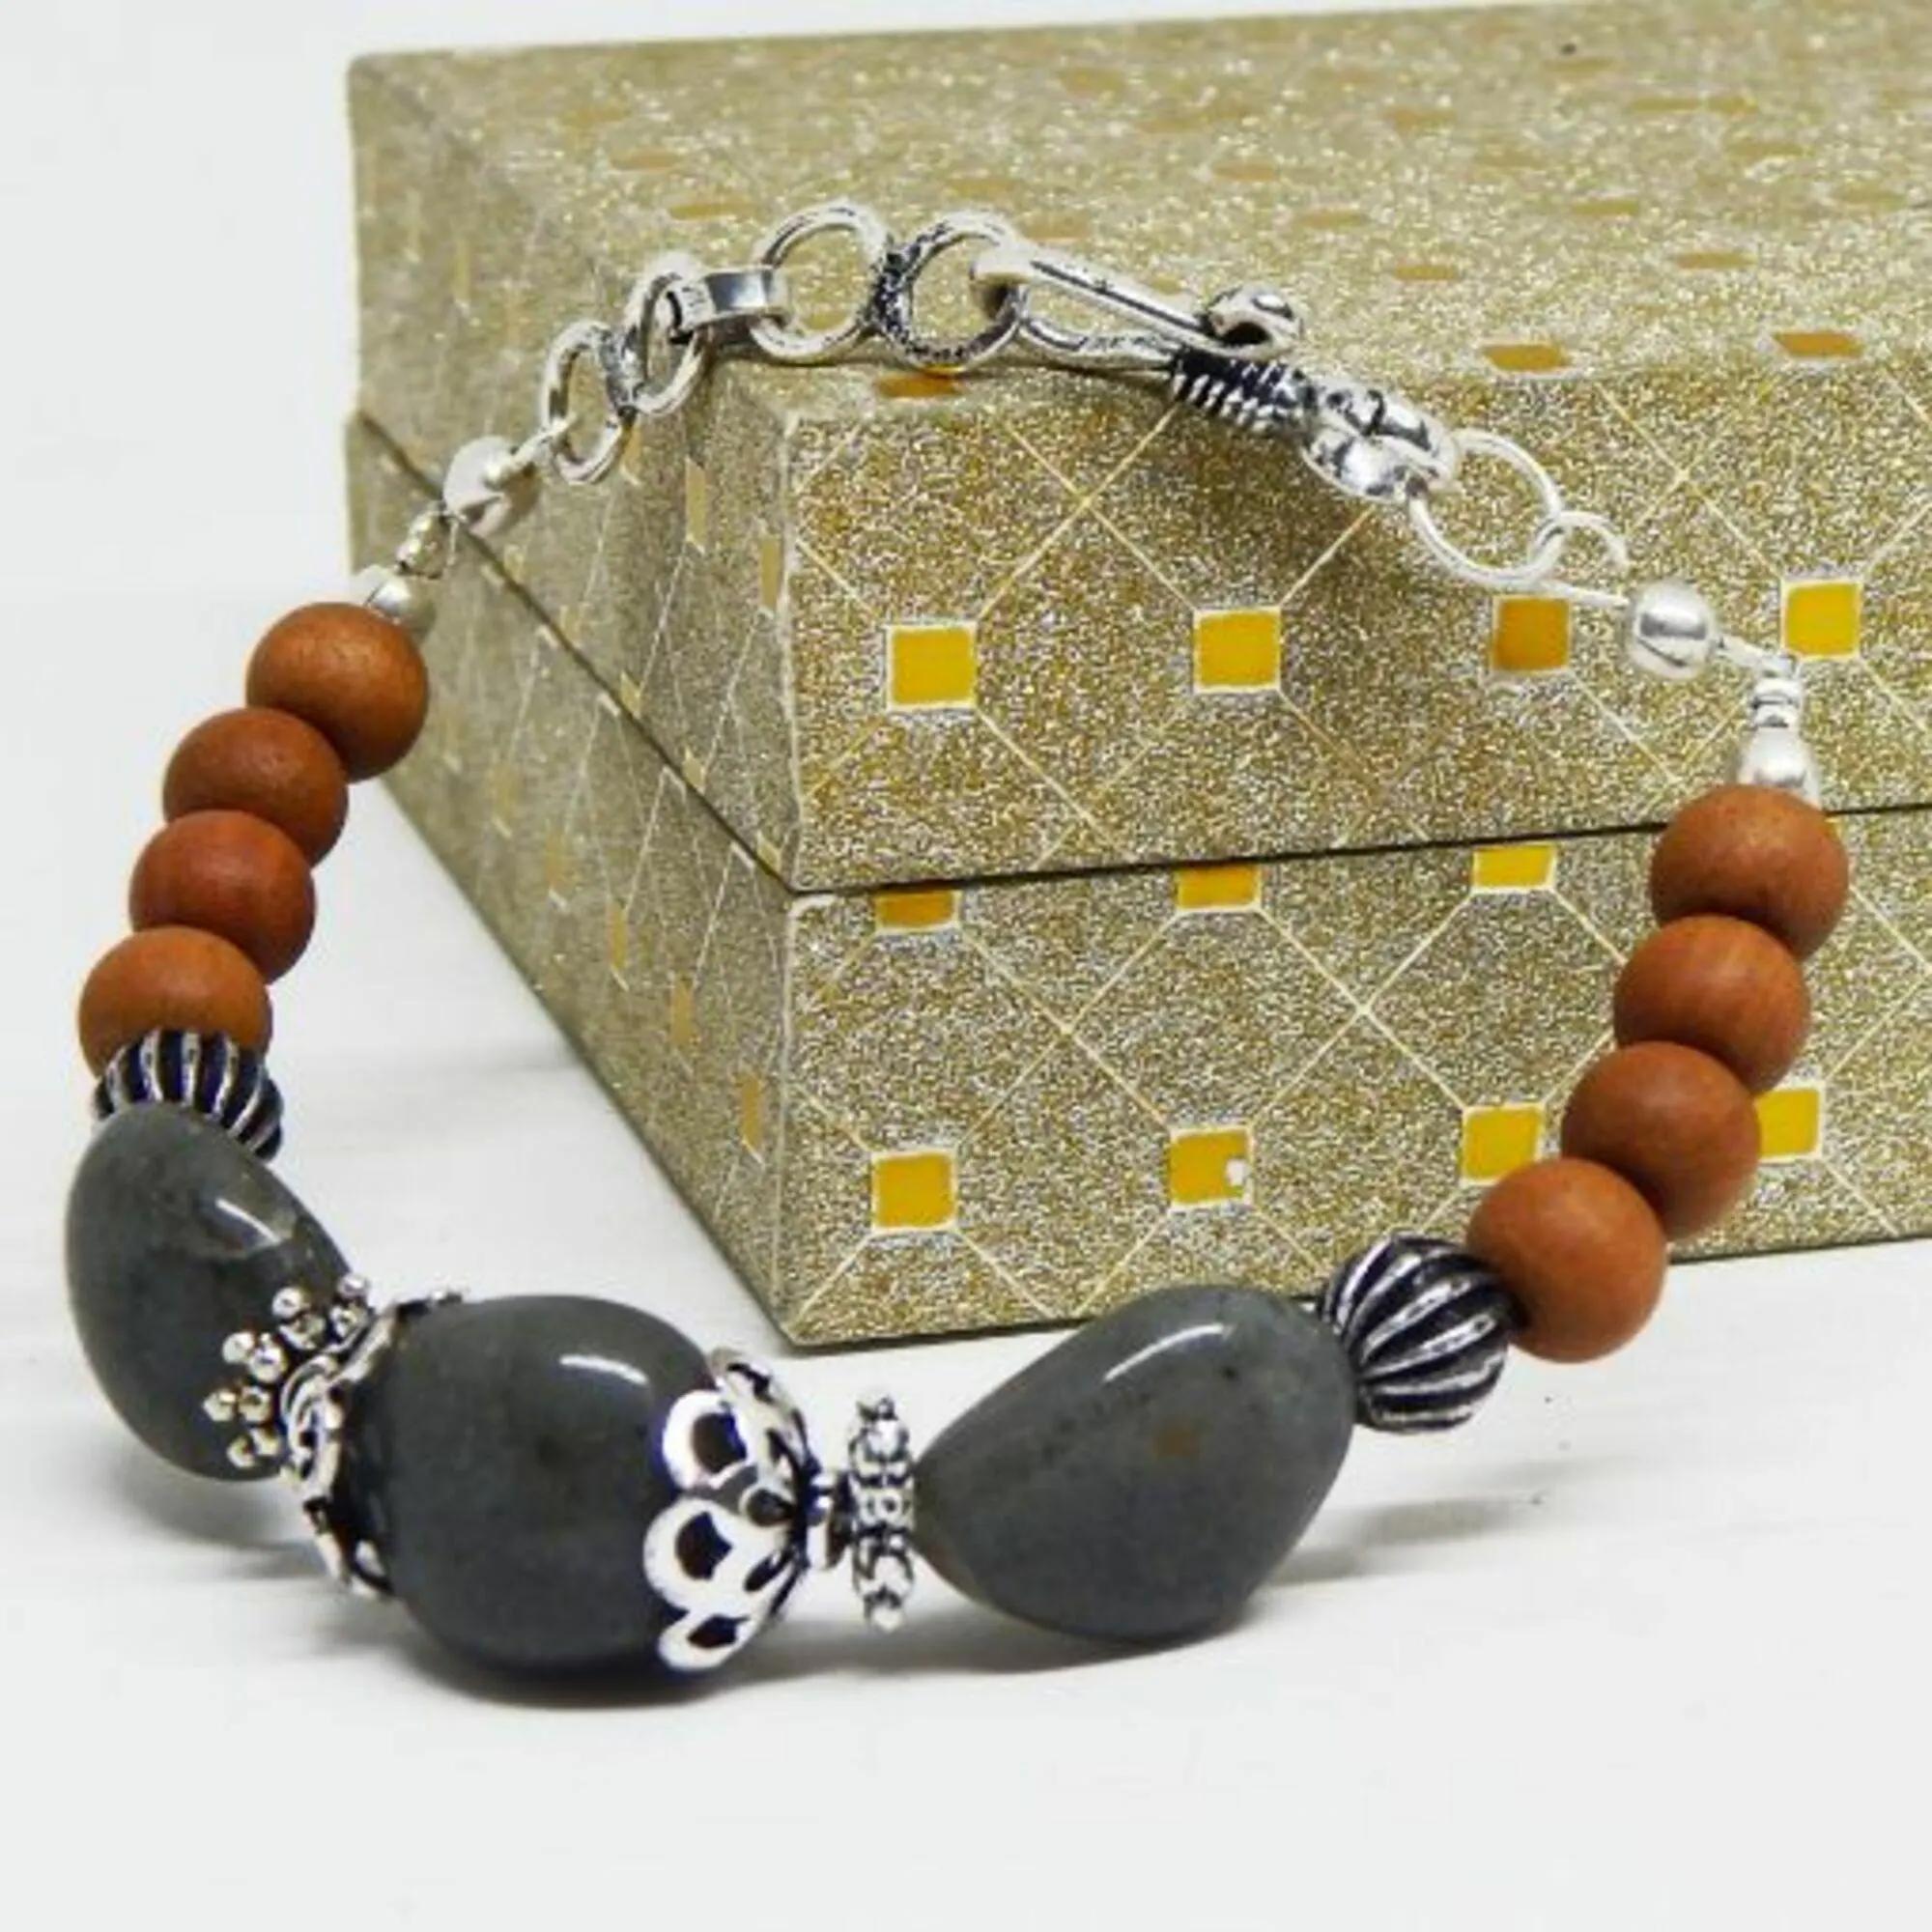
Jaya Vision Enterprises Sodalite Tumble & White Sandal Wood Chain Bracelet
Type: Bracelets
Brand: JAYA VISION ENTERPRISES
Price: Rs. 450
Sodalite Tumble & White Sandal Wood Bracelet for Throat ChakraSodalite Tumble and  White Sandal Wood Beads with Copper metal beads with Silver Polish.Sodalite brings about clearity of sound.Helps in Throat related problems.